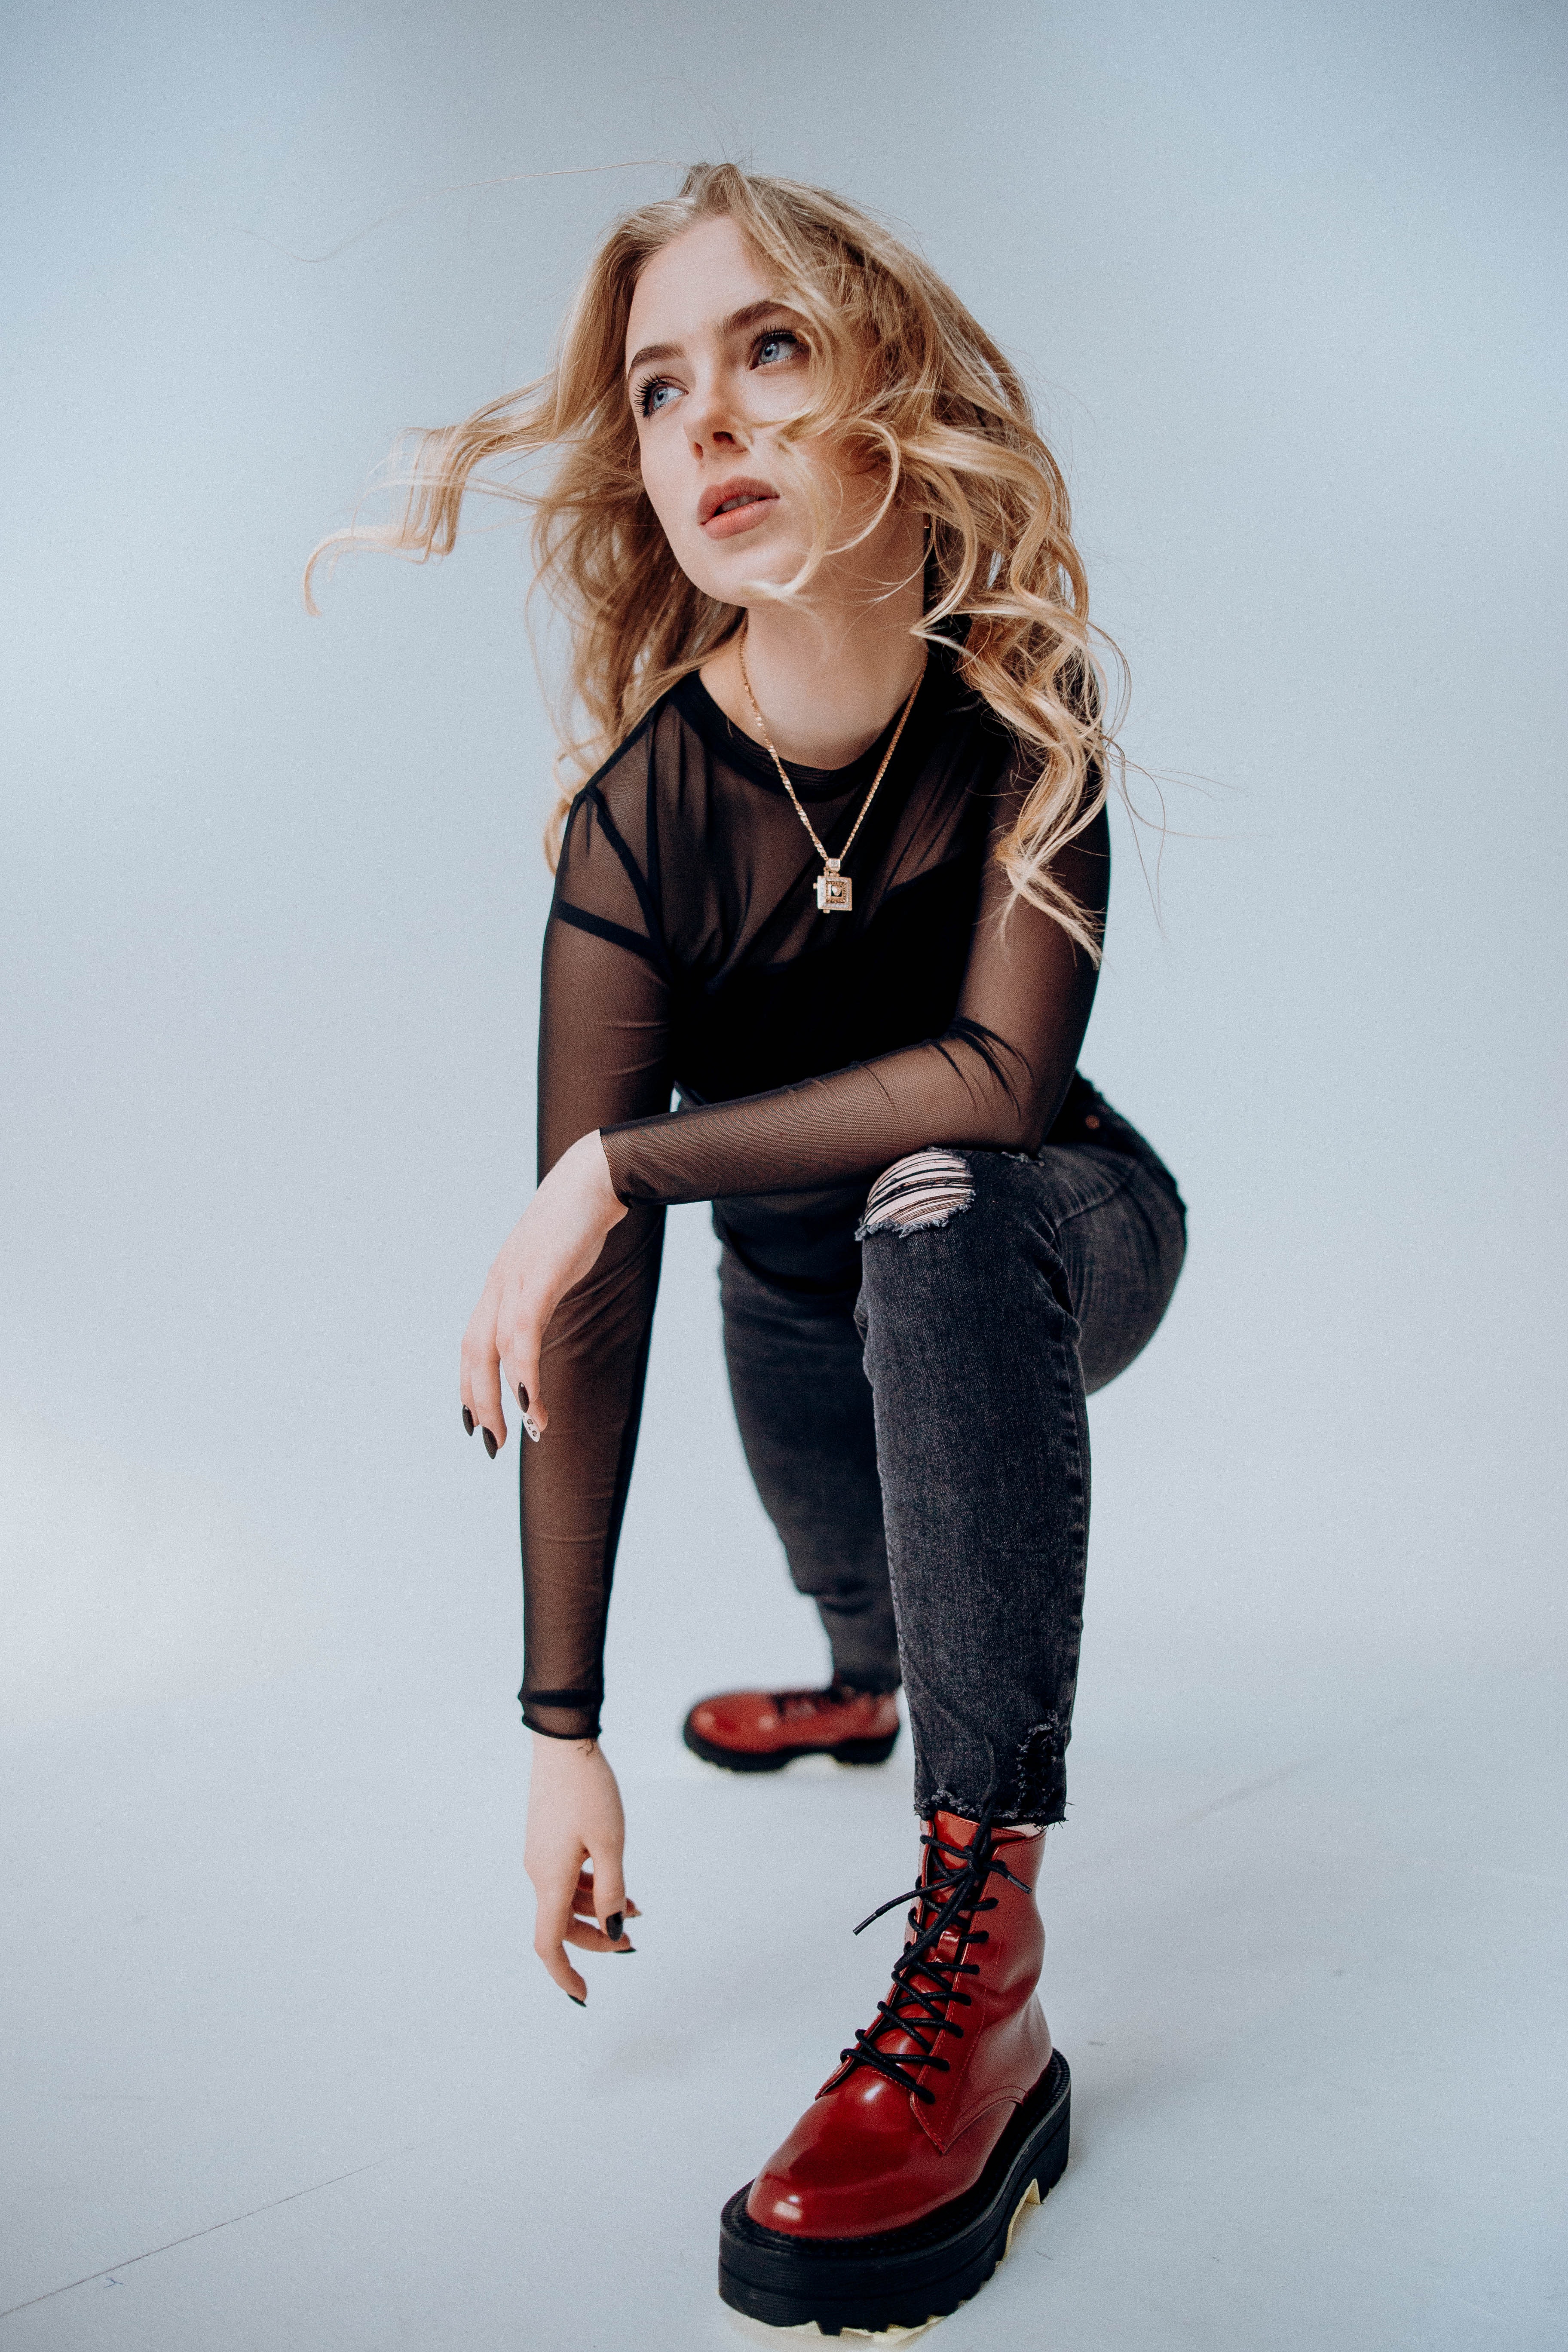
woman, face, hair, joint, head, hand, shoe, shoulder, leg, human body, neck, flash photography, sleeve, knee, gesture, thigh, waist, fashion design, sportswear, denim, fashion model, black hair, trunk, t shirt, long hair, human leg, electric blue, elbow, brown hair, blond, boot, sitting, pattern, calf, fashion accessory, carmine, fun, jewellery, sandal, fur, portrait photography, leather, top, photo shoot, ankle, tights, abdomen, model